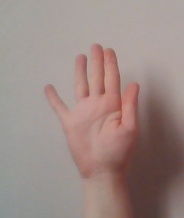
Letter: sheen